Laura Somersal

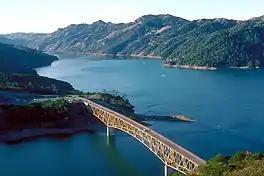
Sonoma Lake, created when the Warm Springs Dam was built on the land inhabited by Somersal's tribe

Her cousin first taught her the Pomo basket weaving style at age eight. She would learn from elders in her community and grew her talent, eventually becoming one of the most talented Pomo basket weavers. In the late 1940s, she was recognized as one of the last Pomo basket weavers left on the Reservation, as many had left due to the living conditions. At the time, she noted there was little demand for her basketry, compared to the amount of labor they took to produce. To craft a traditional Pomo basket, Somersal would have to dig the roots of the sedge, soak, and dry them to shape before weaving. The tight weave of the Pomo baskets let them to a myriad of uses. Somersal recalled how her mother used the baskets for everything, including cooking acorn mush, gathering water and carrying babies.